Ligature (writing)

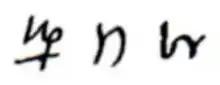
The symbol for Saturn in late Classical (4th & 5th c.) and medieval Byzantine (11th c.) manuscripts, derives from (kappa-rho).

In Middle English, the word "the" (written "þe") was frequently abbreviated as , a (thorn) with a small written as a diacritic. Similarly, the word "that" was abbreviated to , a with a small written as a diacritic. During the latter Middle English and Early Modern English periods, the thorn in its common script, or cursive, form came to resemble a shape. With the arrival of movable type printing, the substitution of for became ubiquitous, leading to the common ""ye"", as in 'Ye Olde Curiositie Shoppe'. One major reason for this was that existed in the printer's types that William Caxton and his contemporaries imported from Belgium and the Netherlands, while did not.